Scott Walker (politician)

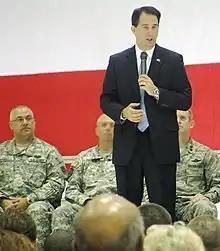
Walker in 2011, speaking to troops who would participate in the NATO-led peacekeeping mission in Kosovo

In July 2019, Walker told the "Milwaukee Journal Sentinel" that he would become the president of Young America's Foundation, a conservative student organization, in 2021. He also told the paper that the position would preclude his running for office in the next years which would rule out a Senate run or a return to the governorship in 2022.